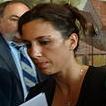
Age: 41